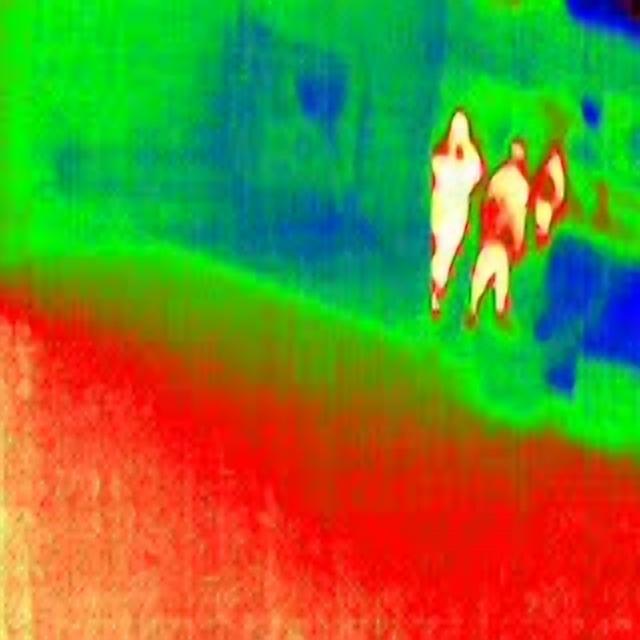
Detected objects:
label: person
label: person
label: person